Alyeska Resort

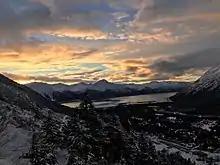
Turnagain Arm seen from Mount Alyeska

Alyeska hosted World Cup giant slalom ski races in 1973 for both men and women. Alyeska first hosted the U.S. Alpine Championships in 1963; the championships returned in 1981, 2004, 2007, and 2009.